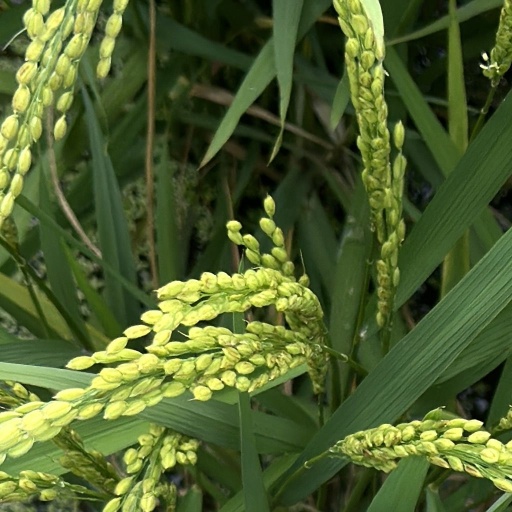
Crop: rice